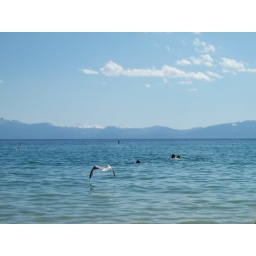
A bird over lake Tahoe.